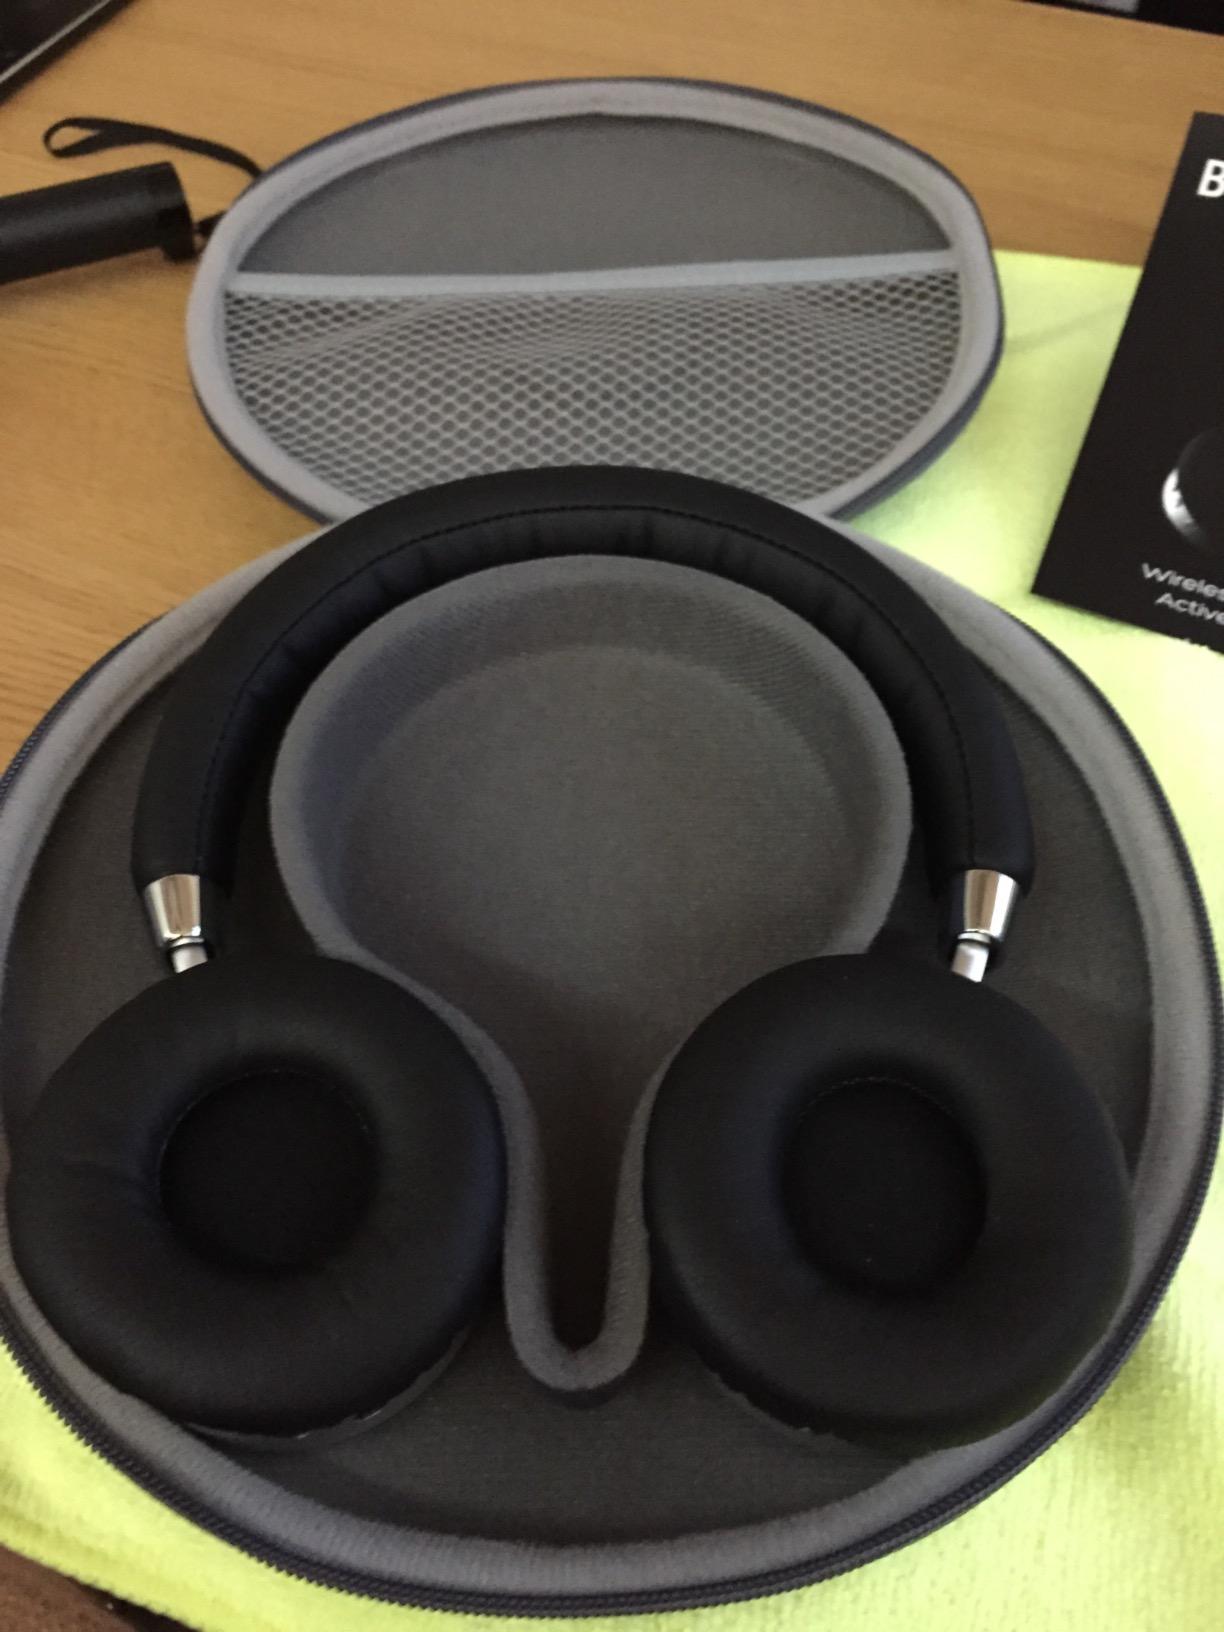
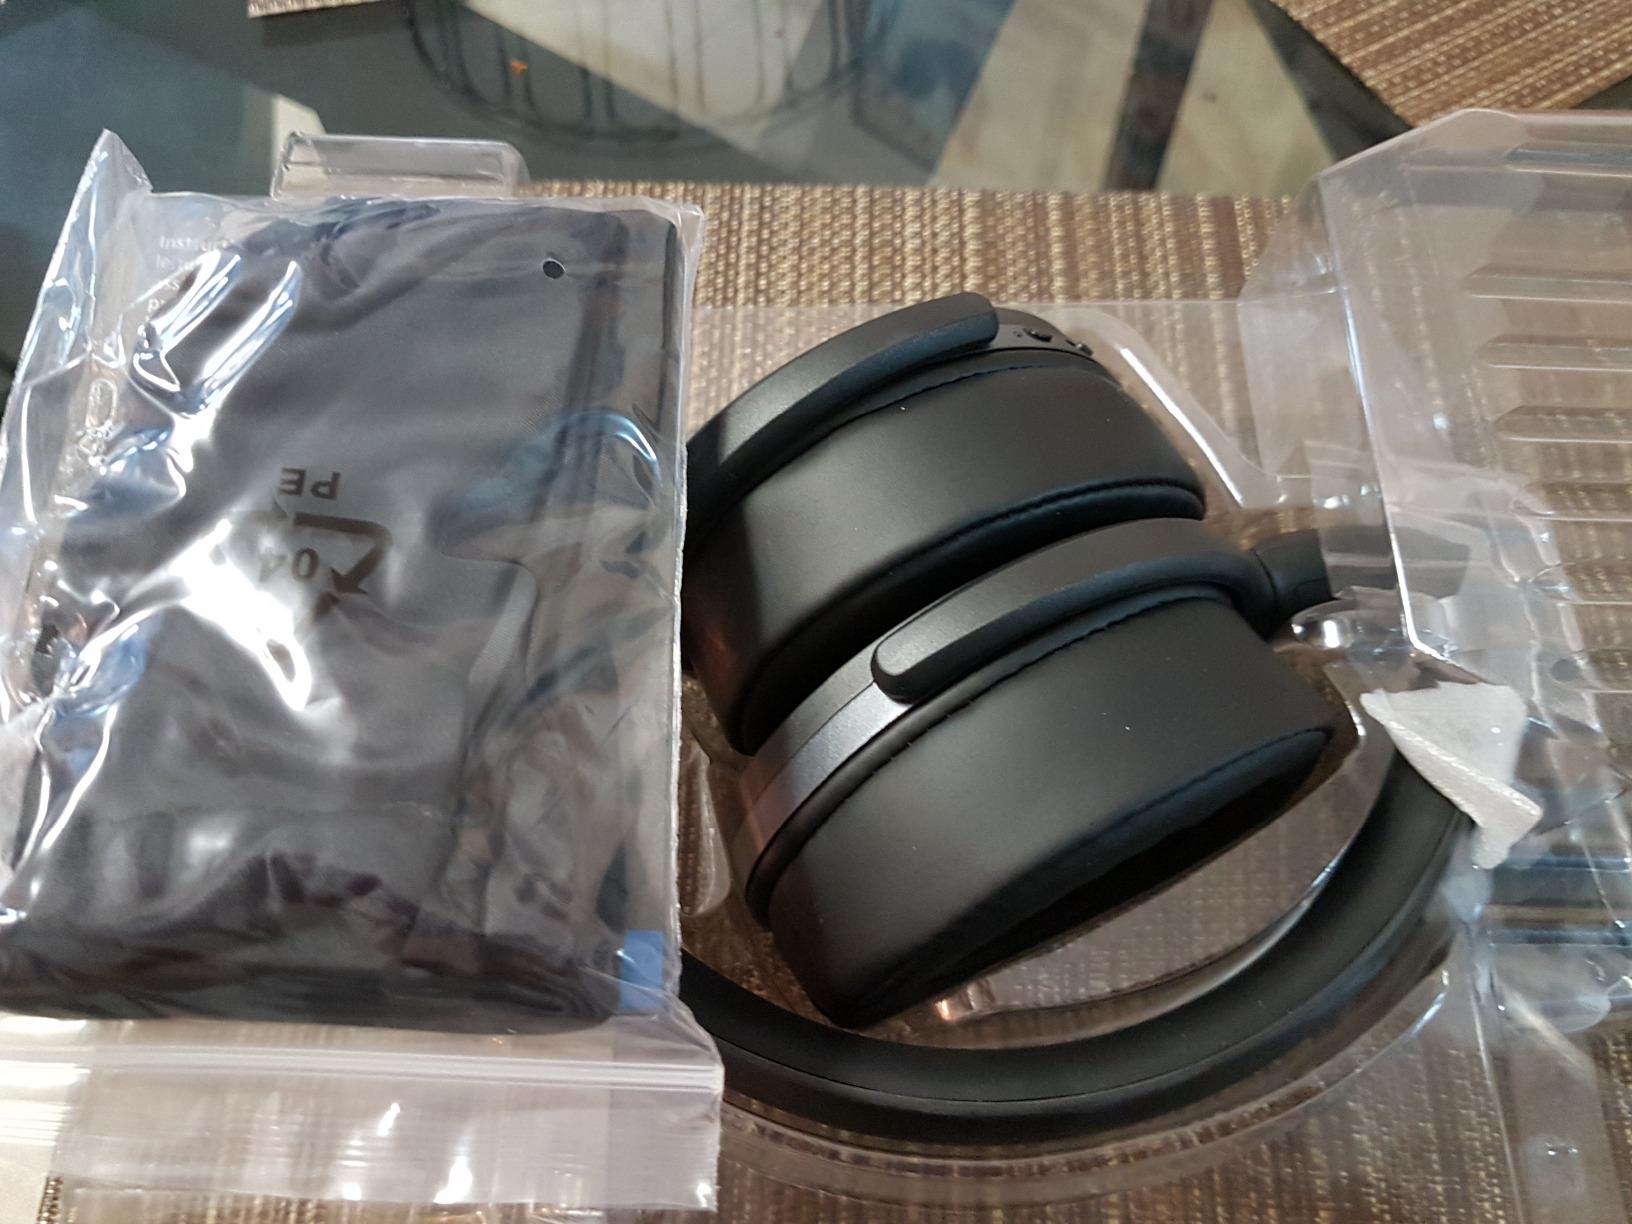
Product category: headphones
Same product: no